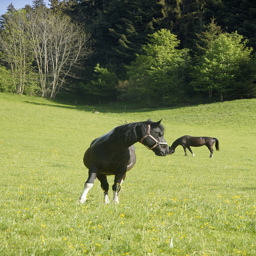
A brown horse standing next to another hose on a  field.
Picture of horse looking back with other horse in background grazing
One horse walking and another horse grazing in the grass.
Horses out in a field on a sunny day
two black horses are grazing on green grass in the field.